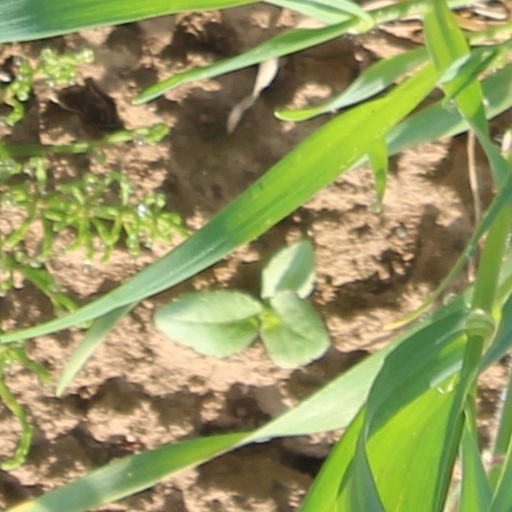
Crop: wheat